History of the Georgia Institute of Technology

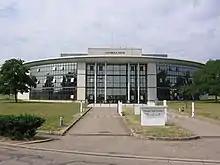
Georgia Tech's first campus outside of the US, Georgia Tech Lorraine

In October 1990, Tech opened its first overseas campus, Georgia Tech Lorraine (GTL). A non-profit corporation operating under French law, GTL primarily focuses on graduate education, sponsored research, and an undergraduate summer program. In 1997 GTL was sued on the grounds that the course descriptions on its internet site did not comply with the Toubon Law, which requires that advertisements must be provided in French. The case was dismissed on a technicality; the GTL site subsequently offers course descriptions in English, French and German.